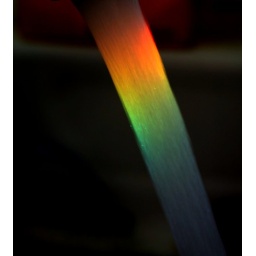
Rainbow in faucet water stream